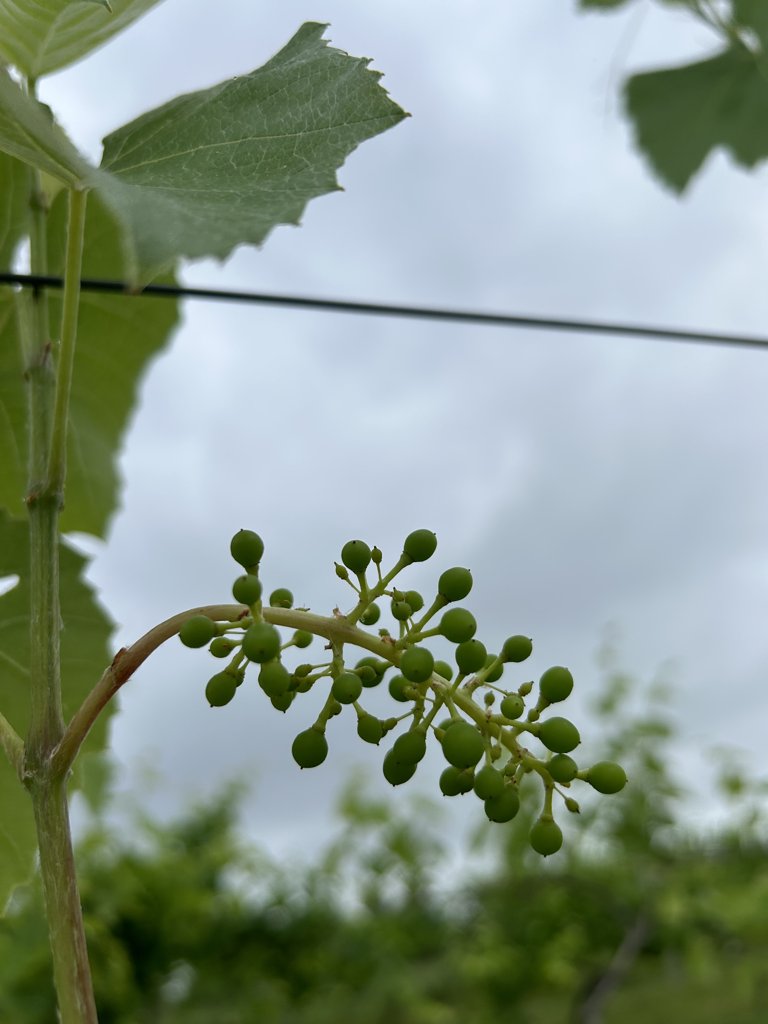
Berries visible: 59
Grape clusters: 1